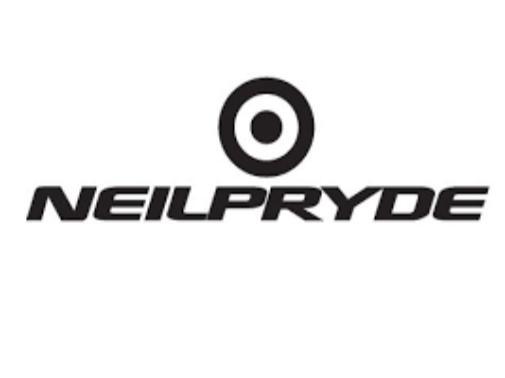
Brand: neil pryde-2
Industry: Sports